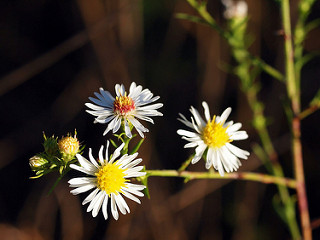
Flower: daisy